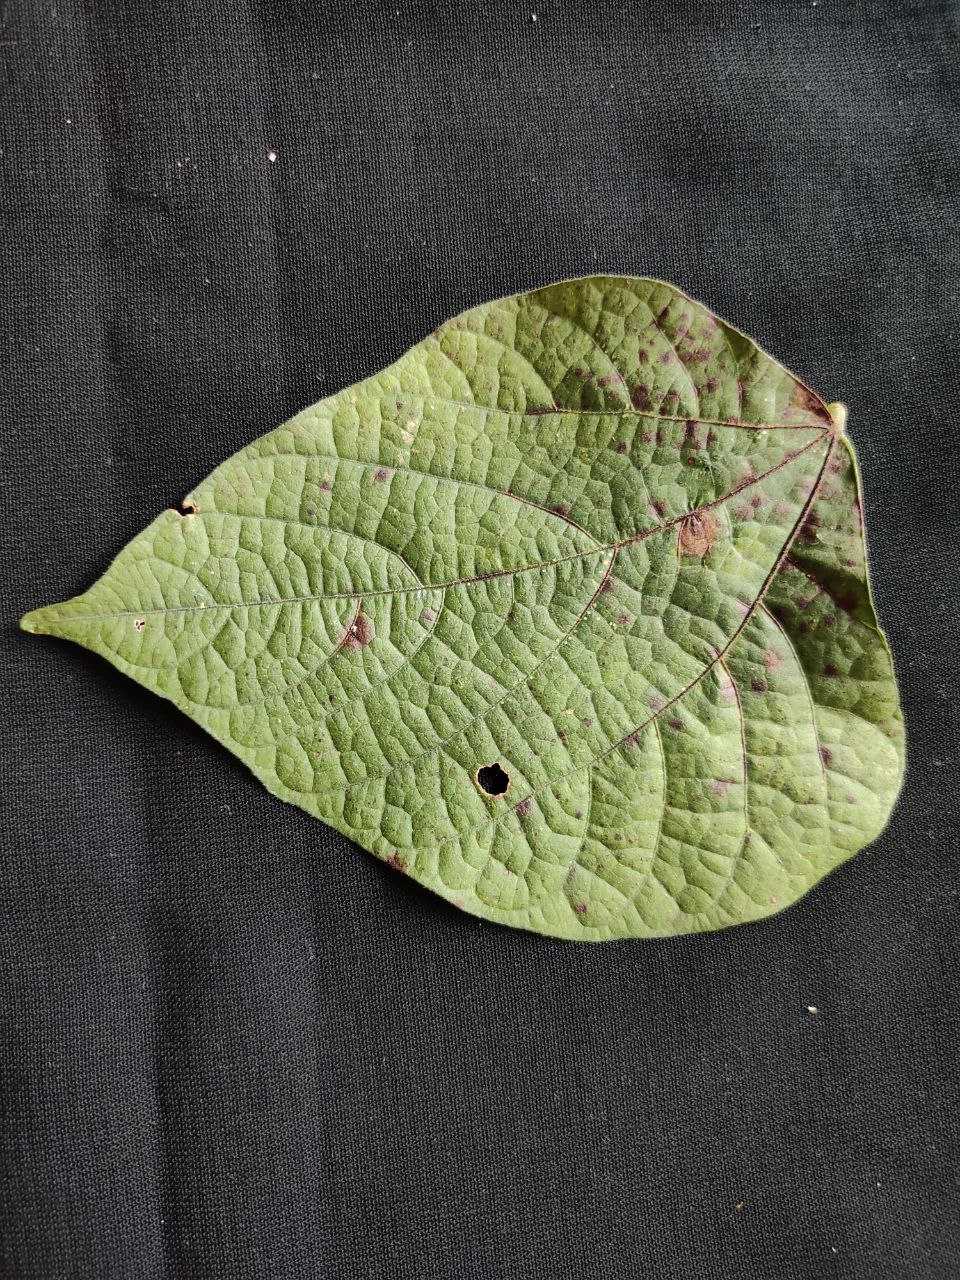
Crop: bean
Leaf condition: Rust